Libertad Lamarque

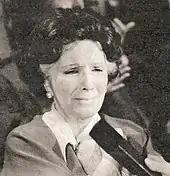
Lamarque in 1982

In 1980, she began the first of her Mexican telenovelas, "Soledad", followed by her role in "Carita de Angel" at the age of 91 where she played a Mother superior. Her last role, as la abuela Piedad in "La Usurpadora" ("The Usurper") was in 1998 – two years before her death.